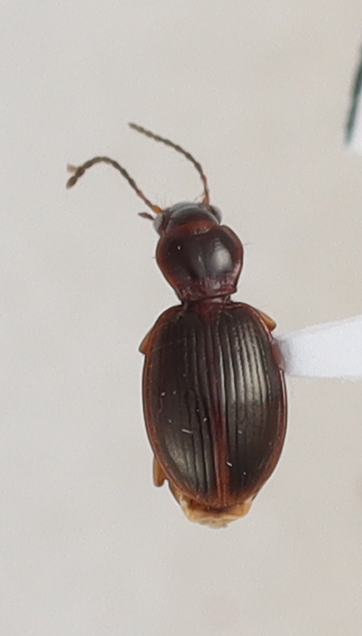
Scientific name: Mecyclothorax konanus
Plot: 14
Trap: S
Collected: 20220504